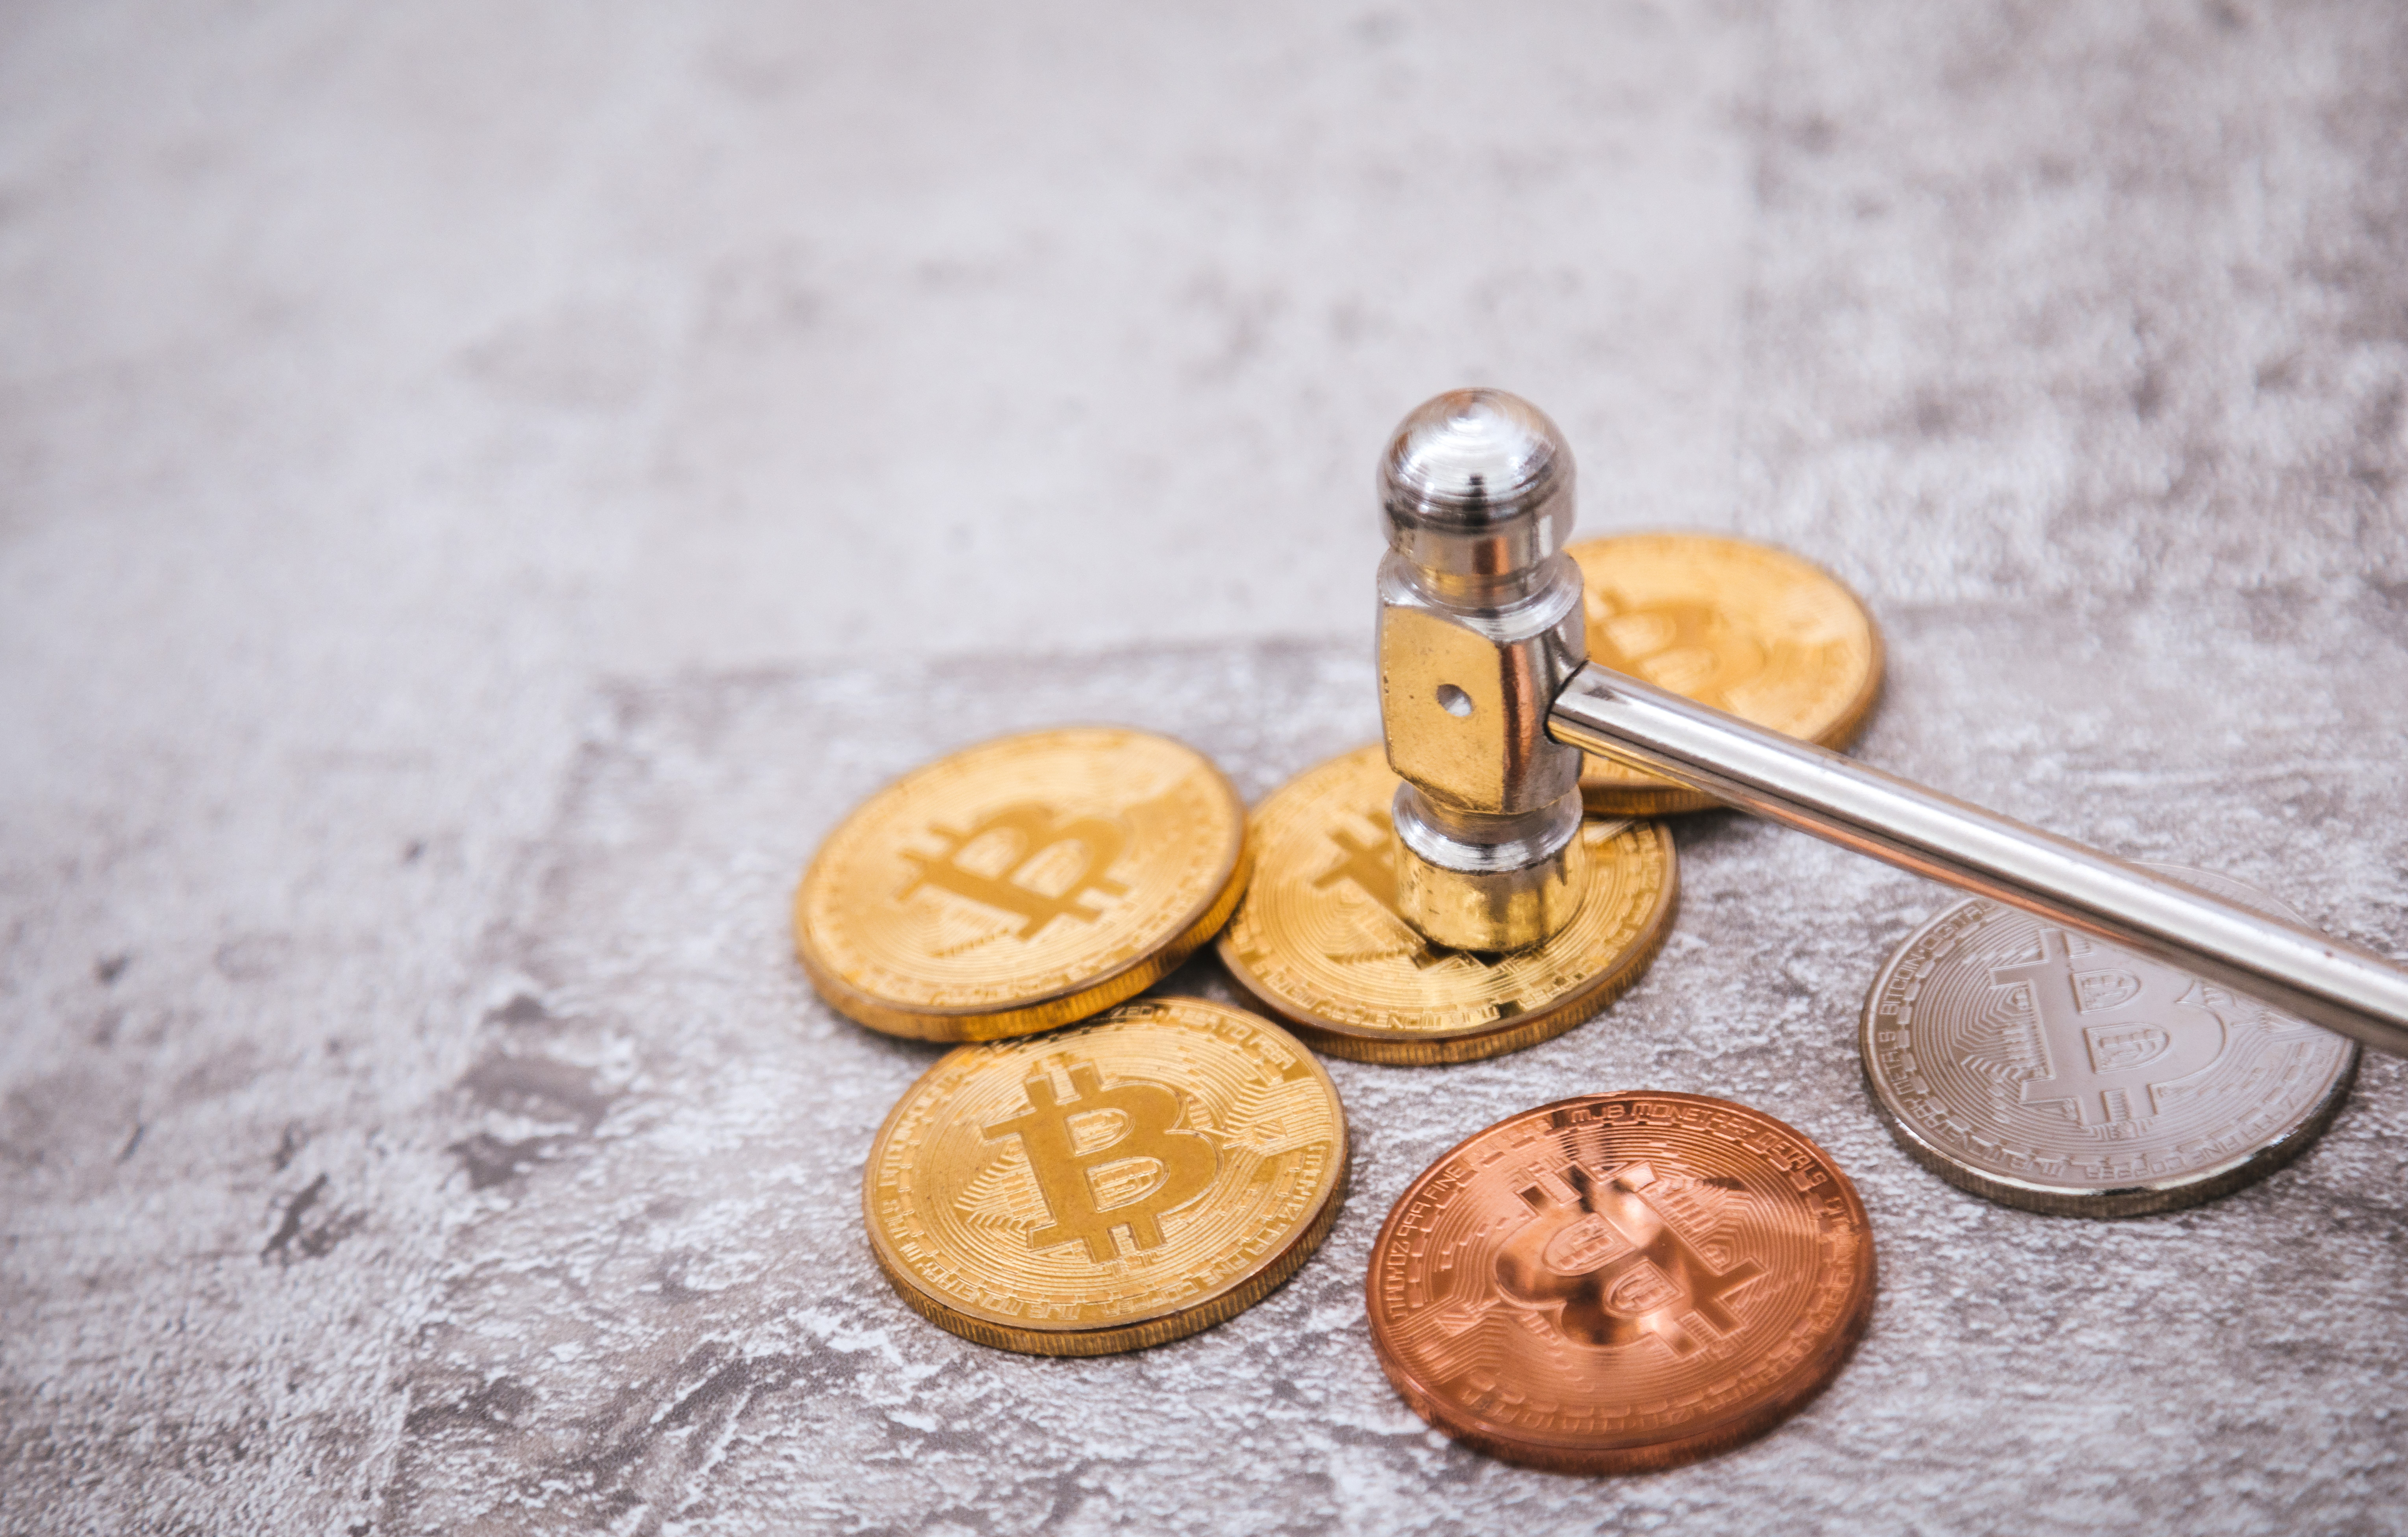
bitcoin, food, cuisine, dish, snack, biscuit, baked goods, finger food, baking, dessert, macaroon, cookie